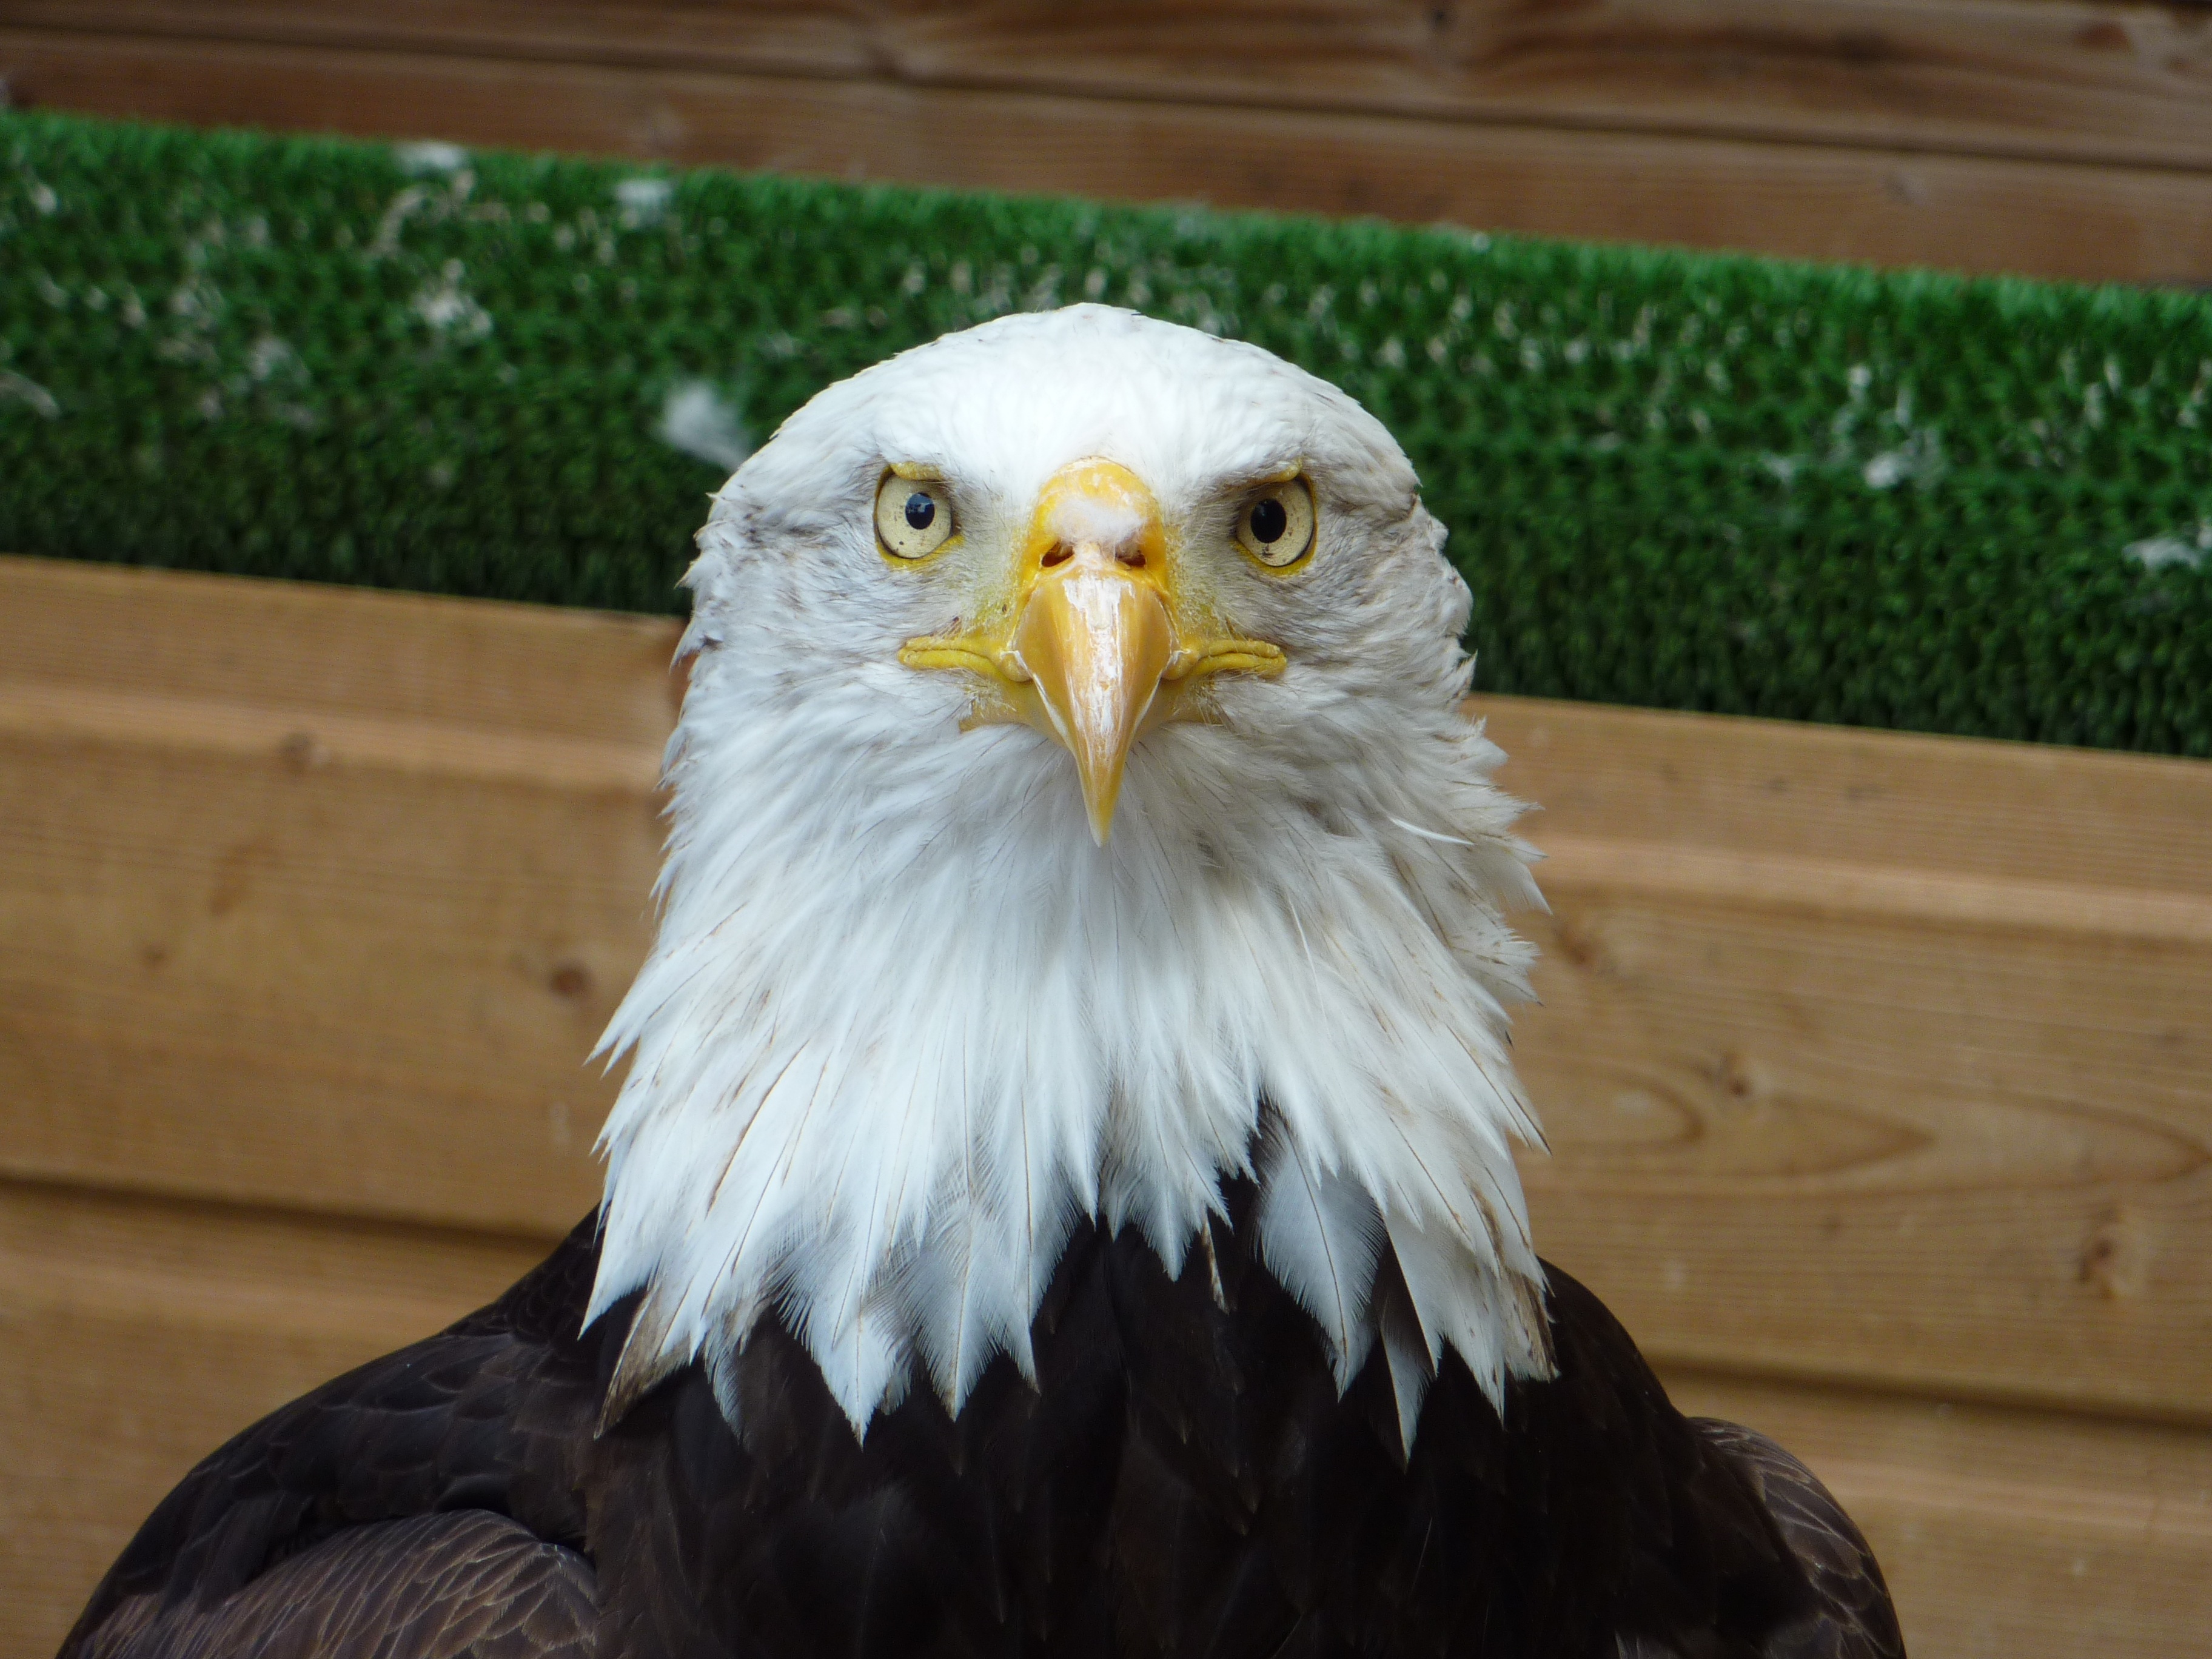
nature, bird, wing, wildlife, beak, eagle, fauna, bird of prey, bald eagle, vertebrate, accipitriformes